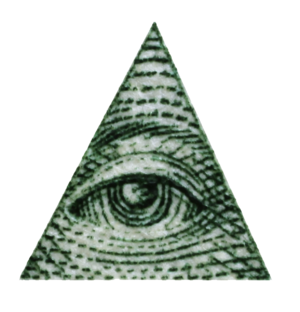
Illuminati (konspirationsteorier)
Øjet, der hævdes at være symbolet på Illuminati
Illuminati var et hemmeligt selskab, der i nyere tid har dannet baggrund for flere konspirationsteorier. Illuminati blev oprindeligt dannet i 1776 og officielt opløst i 1784. På grund af usikkerheden omkring det egentlige formål med selskabet, dannedes der sig snart rygter om, at selskabet aldrig var forsvundet og stadig havde stor indflydelse på eftertiden.